Kamalapur railway station

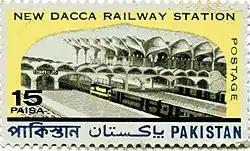
1969 postage stamp of Kamalapur by Pakistan Post

Kamalapur railway station is often featured in films and other pop culture in the country. The station has been used in numerous Bangladeshi film and television productions over the years. Many films and television programs have been filmed at the station, including: